Rahelty (civil parish)

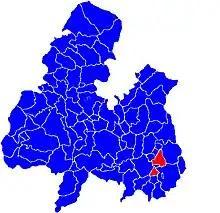
Location of Rahelty in the civil parishes of north Tipperary

Rahelty, sometimes written Rahealty, is a civil parish in County Tipperary, Ireland. It is one of 21 civil parishes in the historical barony of Eliogarty.